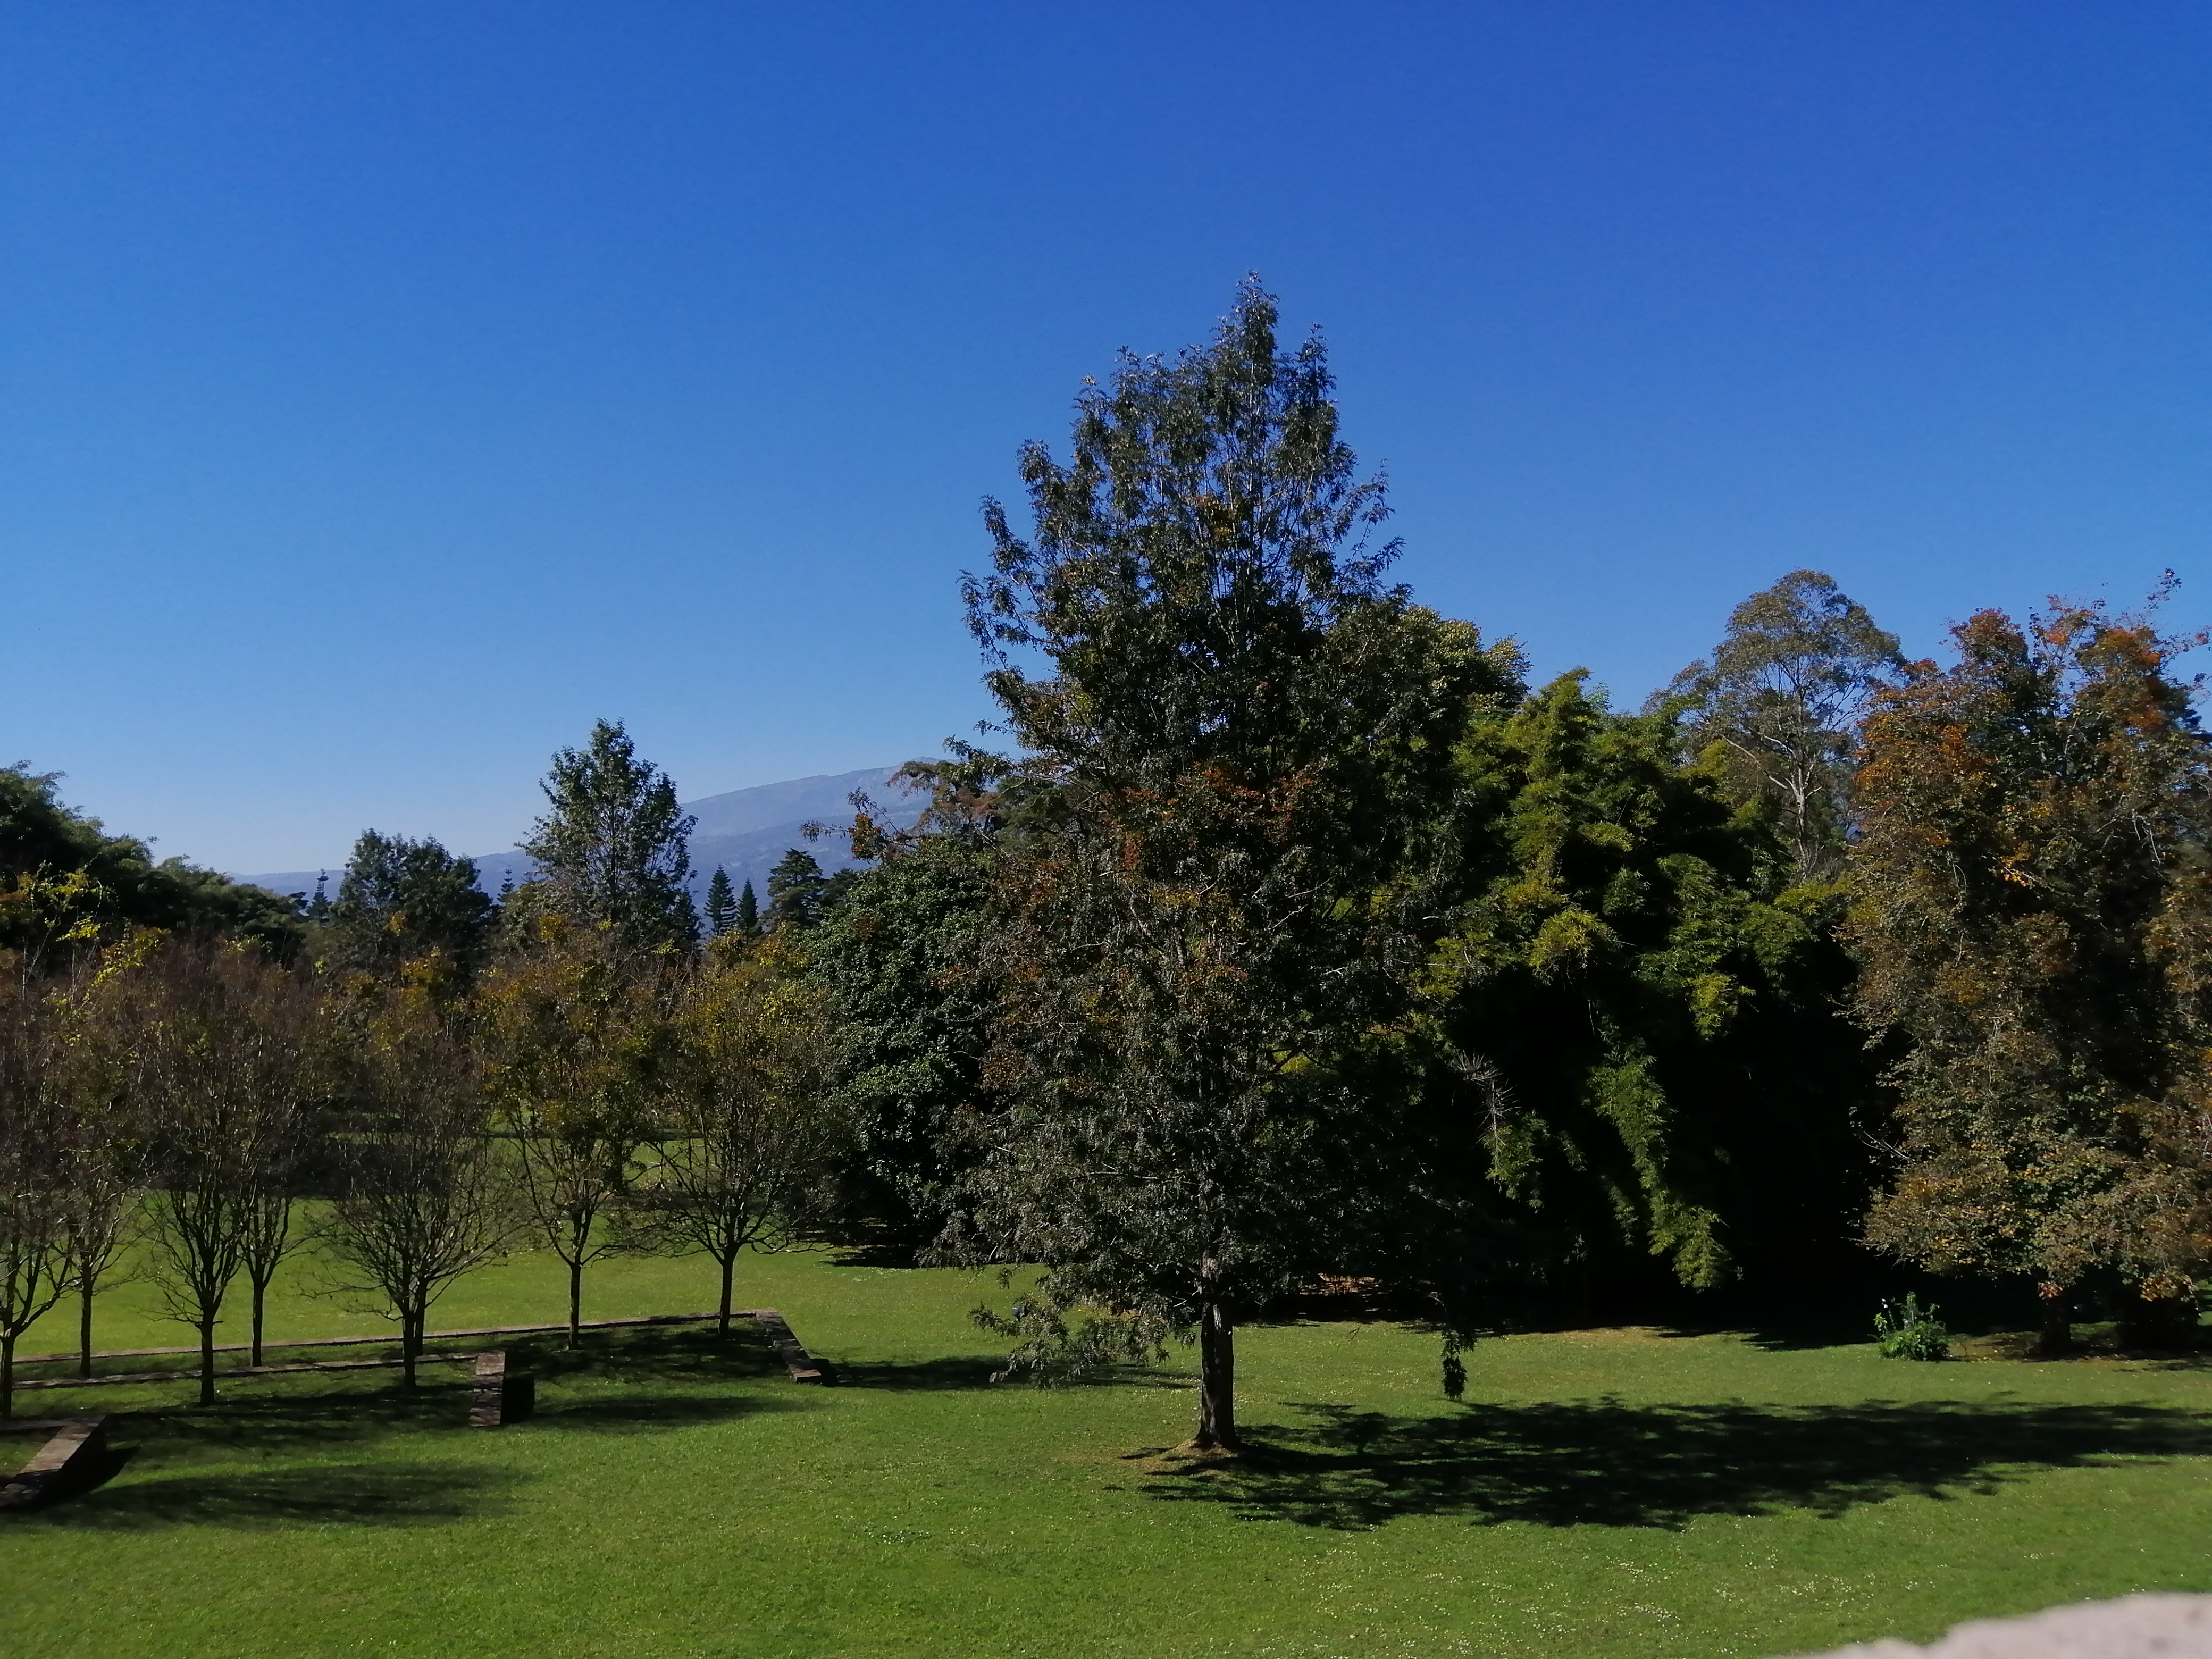
mexico, xalapa, veracruz, rainforest, forest, tree, tropical tree, pine, mountain, landscape, woody plant, garden, park, lawn, landscaping